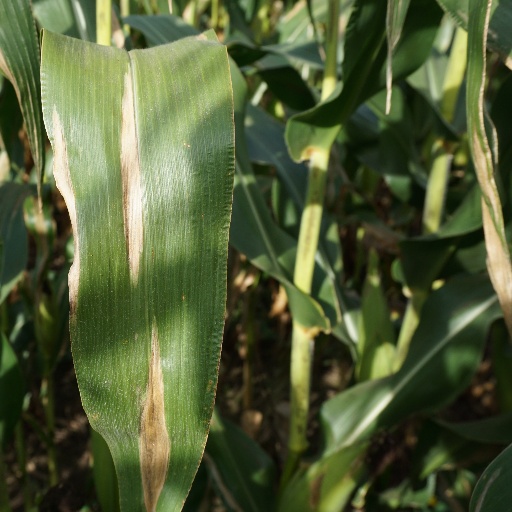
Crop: maize; corn